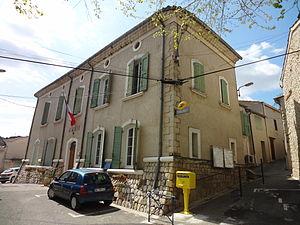
Corbières-en-Provence est une commune française, située dans le département des Alpes-de-Haute-Provence en région Provence-Alpes-Côte d'Azur. Avant novembre 2018, la commune se nommait Corbières.